Baku

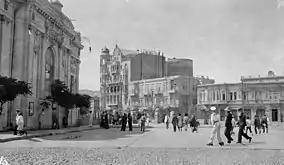
Neftchiler Avenue in Baku,

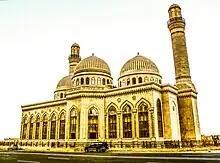
The 13th-century Bibi-Heybat Mosque was built over the tomb of a descendant of the Islamic prophet Muhammad.

In 1917, after the October Revolution and amidst the turmoil of World War I and the Russian Revolution, Baku came under the control of the Baku Commune, led by the veteran Bolshevik Stepan Shahumyan. Seeking to capitalize on the existing ethnic conflicts, by spring 1918, Bolsheviks inspired and condoned civil war in and around Baku. During the March Days of 1918, Bolsheviks and Dashnaks, seeking to establish control over Baku streets, faced armed Azerbaijani groups. The Azerbaijanis suffered defeat from the united forces of the Baku Soviet and were massacred by Dashnak teams in what was called the March Days. An estimated 3,000–12,000 Azerbaijanis were killed in their own capital. After the massacre, on 28 May 1918, the Azerbaijani faction of the Transcaucasian Sejm proclaimed the independence of the Azerbaijan Democratic Republic (ADR) in Ganja, thereby founding the first Muslim-majority democratic and secular republic. The newly independent Azerbaijani republic, being unable to defend the independence of the country on their own, asked the Ottoman Empire for military support in accordance with clause 4 of the treaty between the two countries. Shortly after, Azerbaijani forces, with support of the Ottoman Army of Islam led by Nuru Pasha, started their advance on Baku, eventually capturing the city from the loose coalition of Bolsheviks, SRs, Dashnaks, Mensheviks and British forces under the command of General Lionel Dunsterville on 15 September 1918.